El Cerrito Plaza (shopping center)

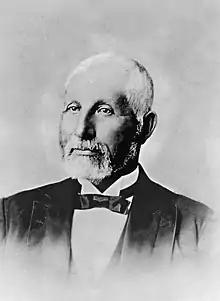
Don Víctor Castro, a Californio ranchero and politician, built an adobe for his family where El Cerrito Plaza stands today. He died there in 1900.

El Cerrito Plaza is located on a part of the June 12, 1834 Rancho San Pablo Mexican land grant to Francisco María Castro. Several buildings were constructed by the Castro family over the years. Víctor Castro, Francisco's son, built his wood frame adobe home here in the early 19th century and it remained standing until it burned down in 1956, shortly before the original shopping center was built. Castro was initially buried, along with four of his children, in what is now the El Cerrito Plaza shopping center.